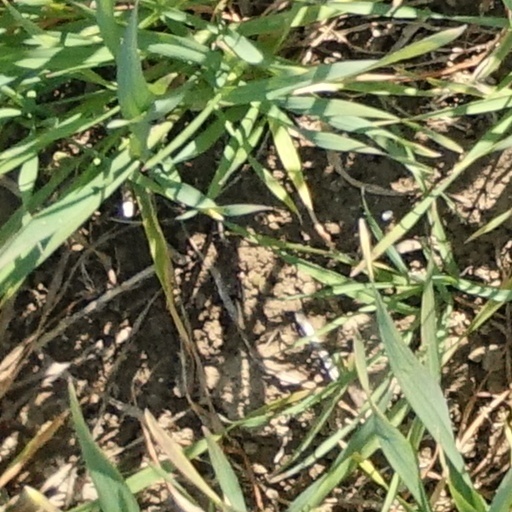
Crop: wheat